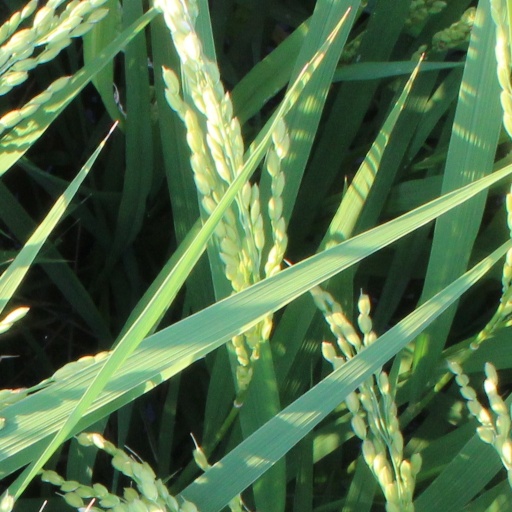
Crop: rice